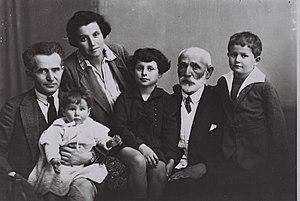
David Ben Gourion, à l'origine David Grün, né le 16 octobre 1886 à Płońsk et mort le 1ᵉʳ décembre 1973 à Sde Boker, est un homme d'État israélien.